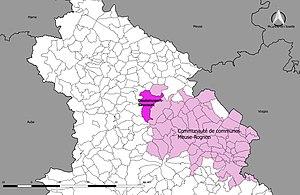
Localisation de la commune de Doulaincourt-Saucourt dans la communauté de communes Meuse-Rognon
Doulaincourt-Saucourt est une commune française située dans le département de la Haute-Marne, en région Grand Est. La commune est formé en 1972 par la fusion des communes de Doulaincourt, devenue chef-lieu de la commune, et de Saucourt-sur-Rognon, devenue commune associée. En 2010, la commune de Doulaincourt-Saucourt a pris le statut de commune nouvelle, Doulaincourt et Saucourt devenant des communes déléguées.